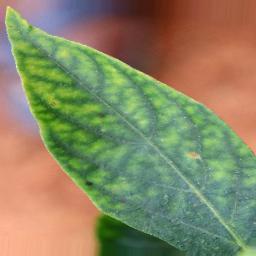
Label: nutritional